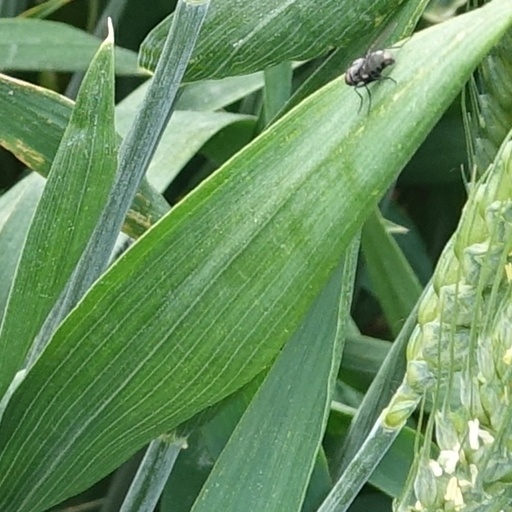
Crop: wheat